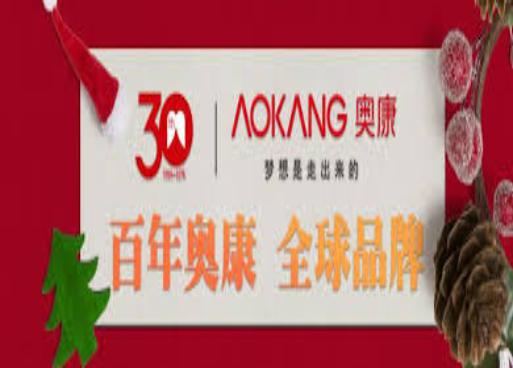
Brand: AOKANG
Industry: Clothes